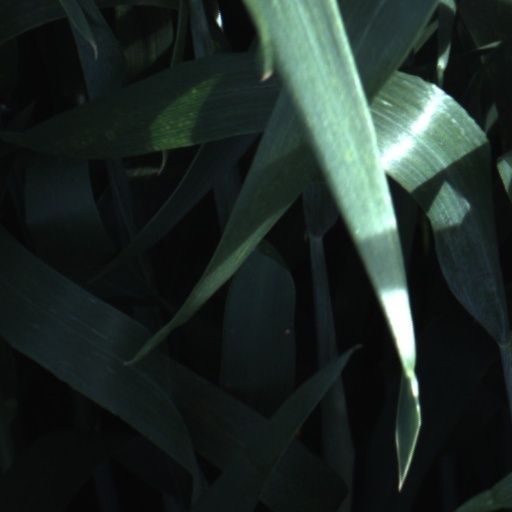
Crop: wheat